Bolection

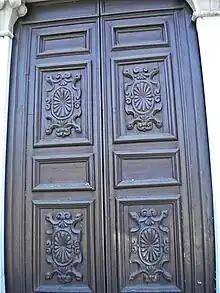
Bolection around panels on a door

A bolection is a decorative moulding which projects beyond the face of a panel or frame in raised panel walls, doors, and fireplaces. It is commonly used when the meeting surfaces are at different levels, especially to hold floating panels in place while allowing them to expand and contract with changes in temperature and humidity.